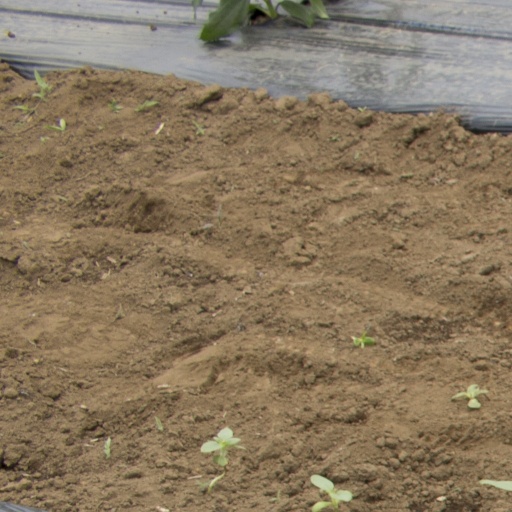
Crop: Jerusalem artichoke